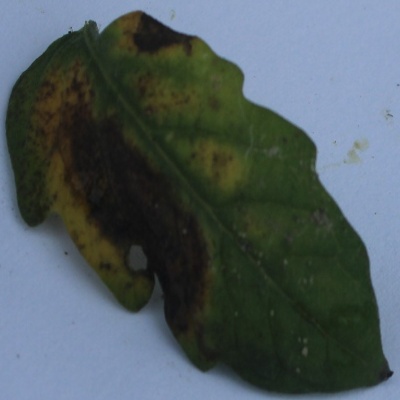
Crop: Tomato
Condition: verticulium wilt